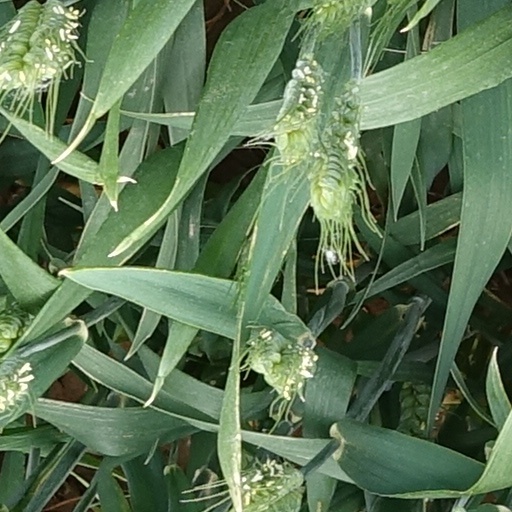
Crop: wheat